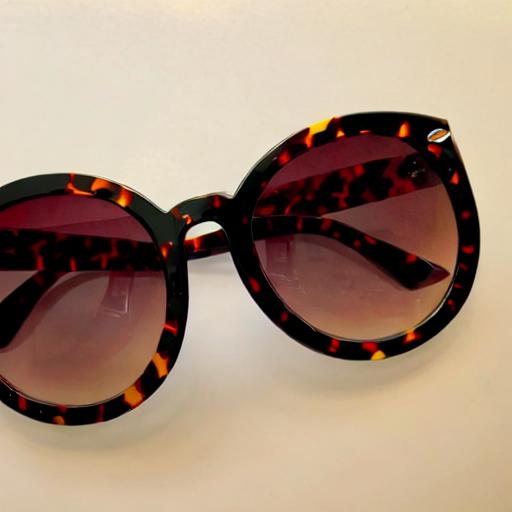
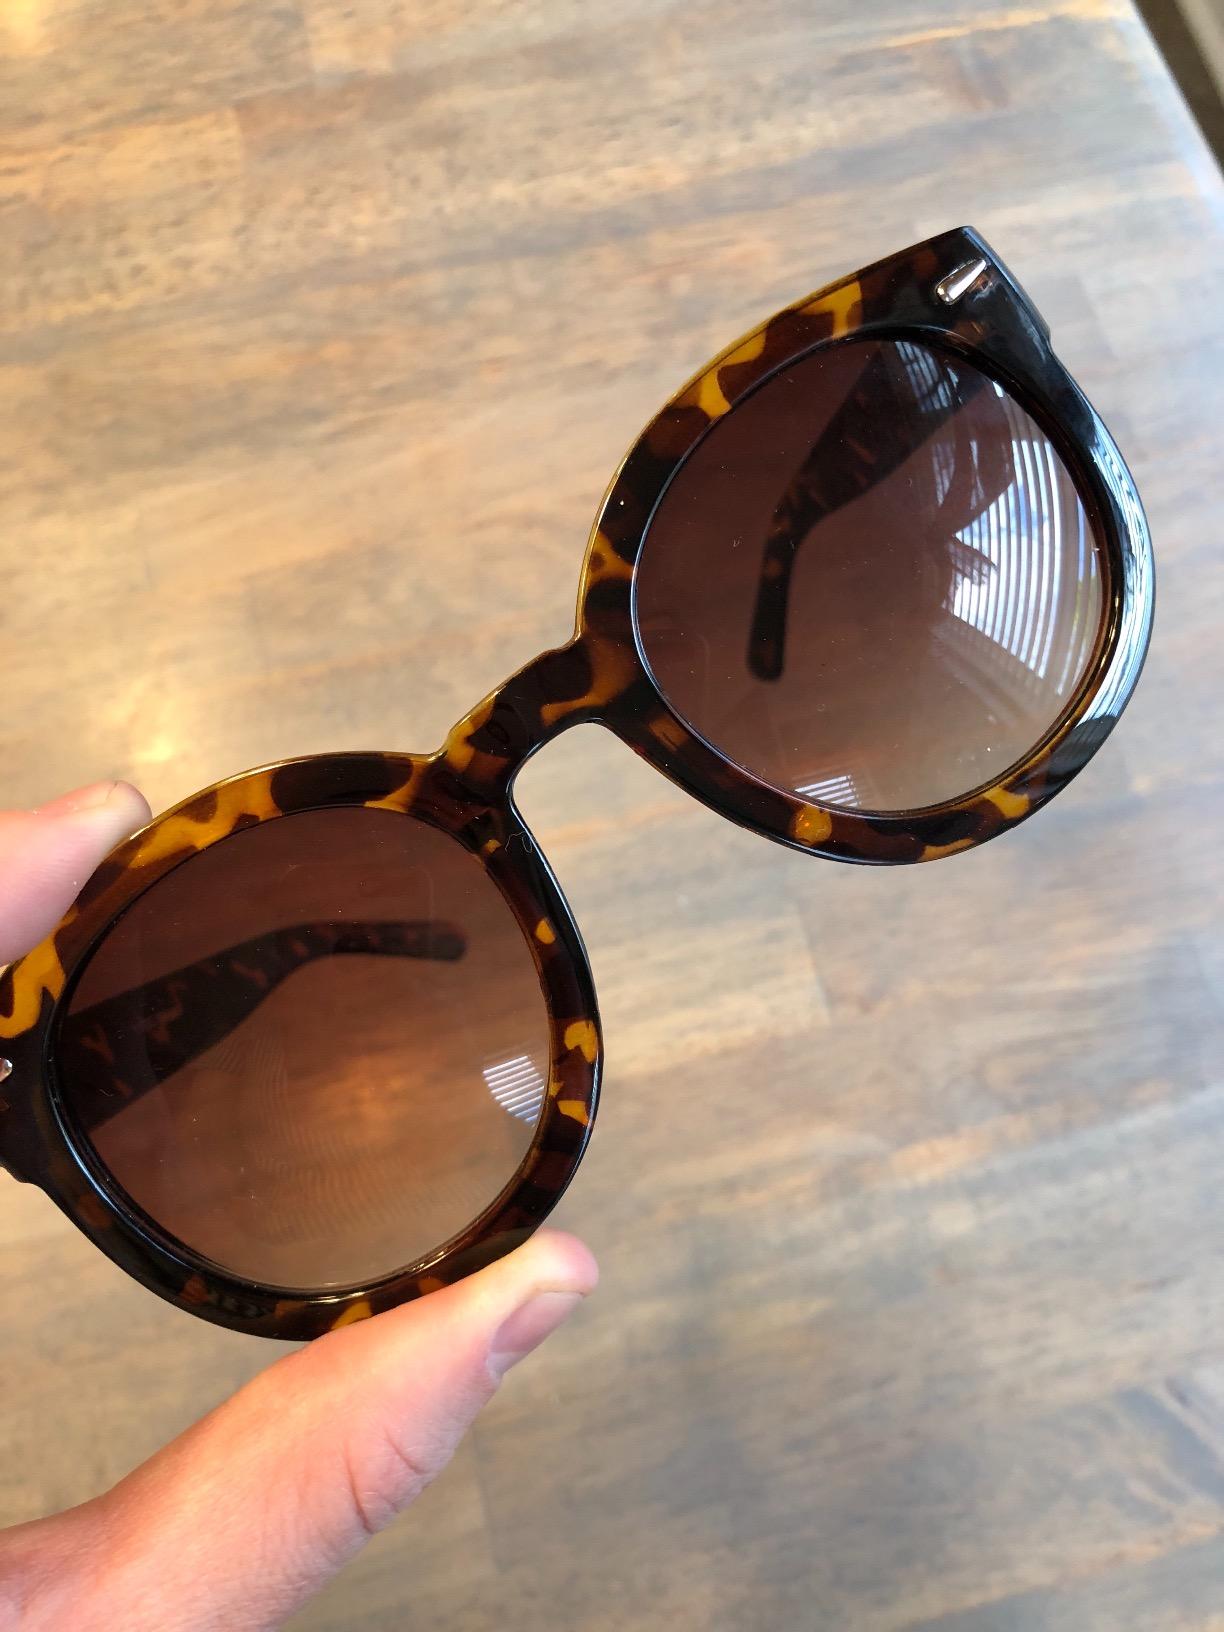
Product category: accessories_sunglasses
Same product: no